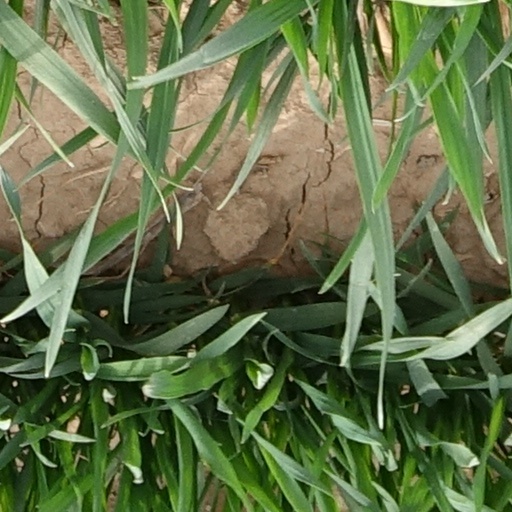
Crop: wheat